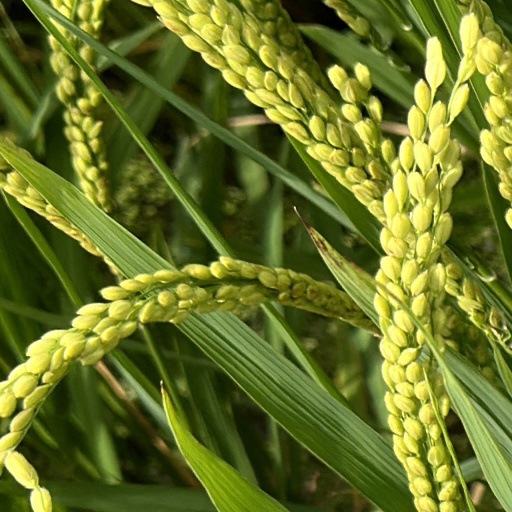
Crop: rice